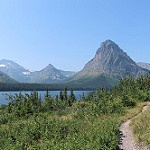
Scene: Outdoor